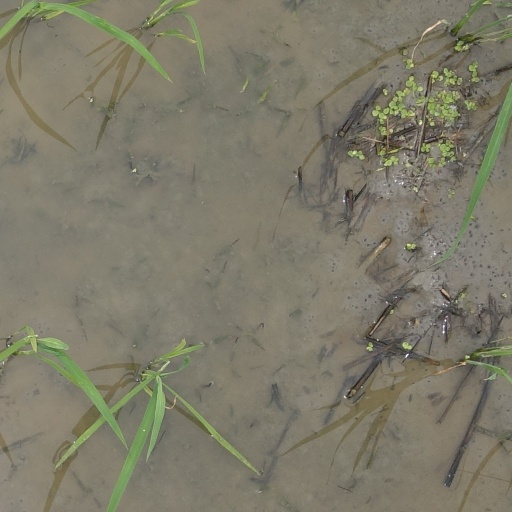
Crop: rice